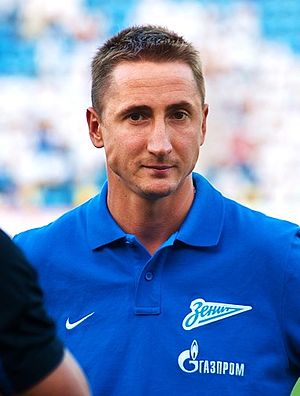
Vladimir Bystrov
Vladimir Vitaljevitj Bystrov er en russisk fodboldspiller, der spiller som kantspiller / wing hos Tosno.